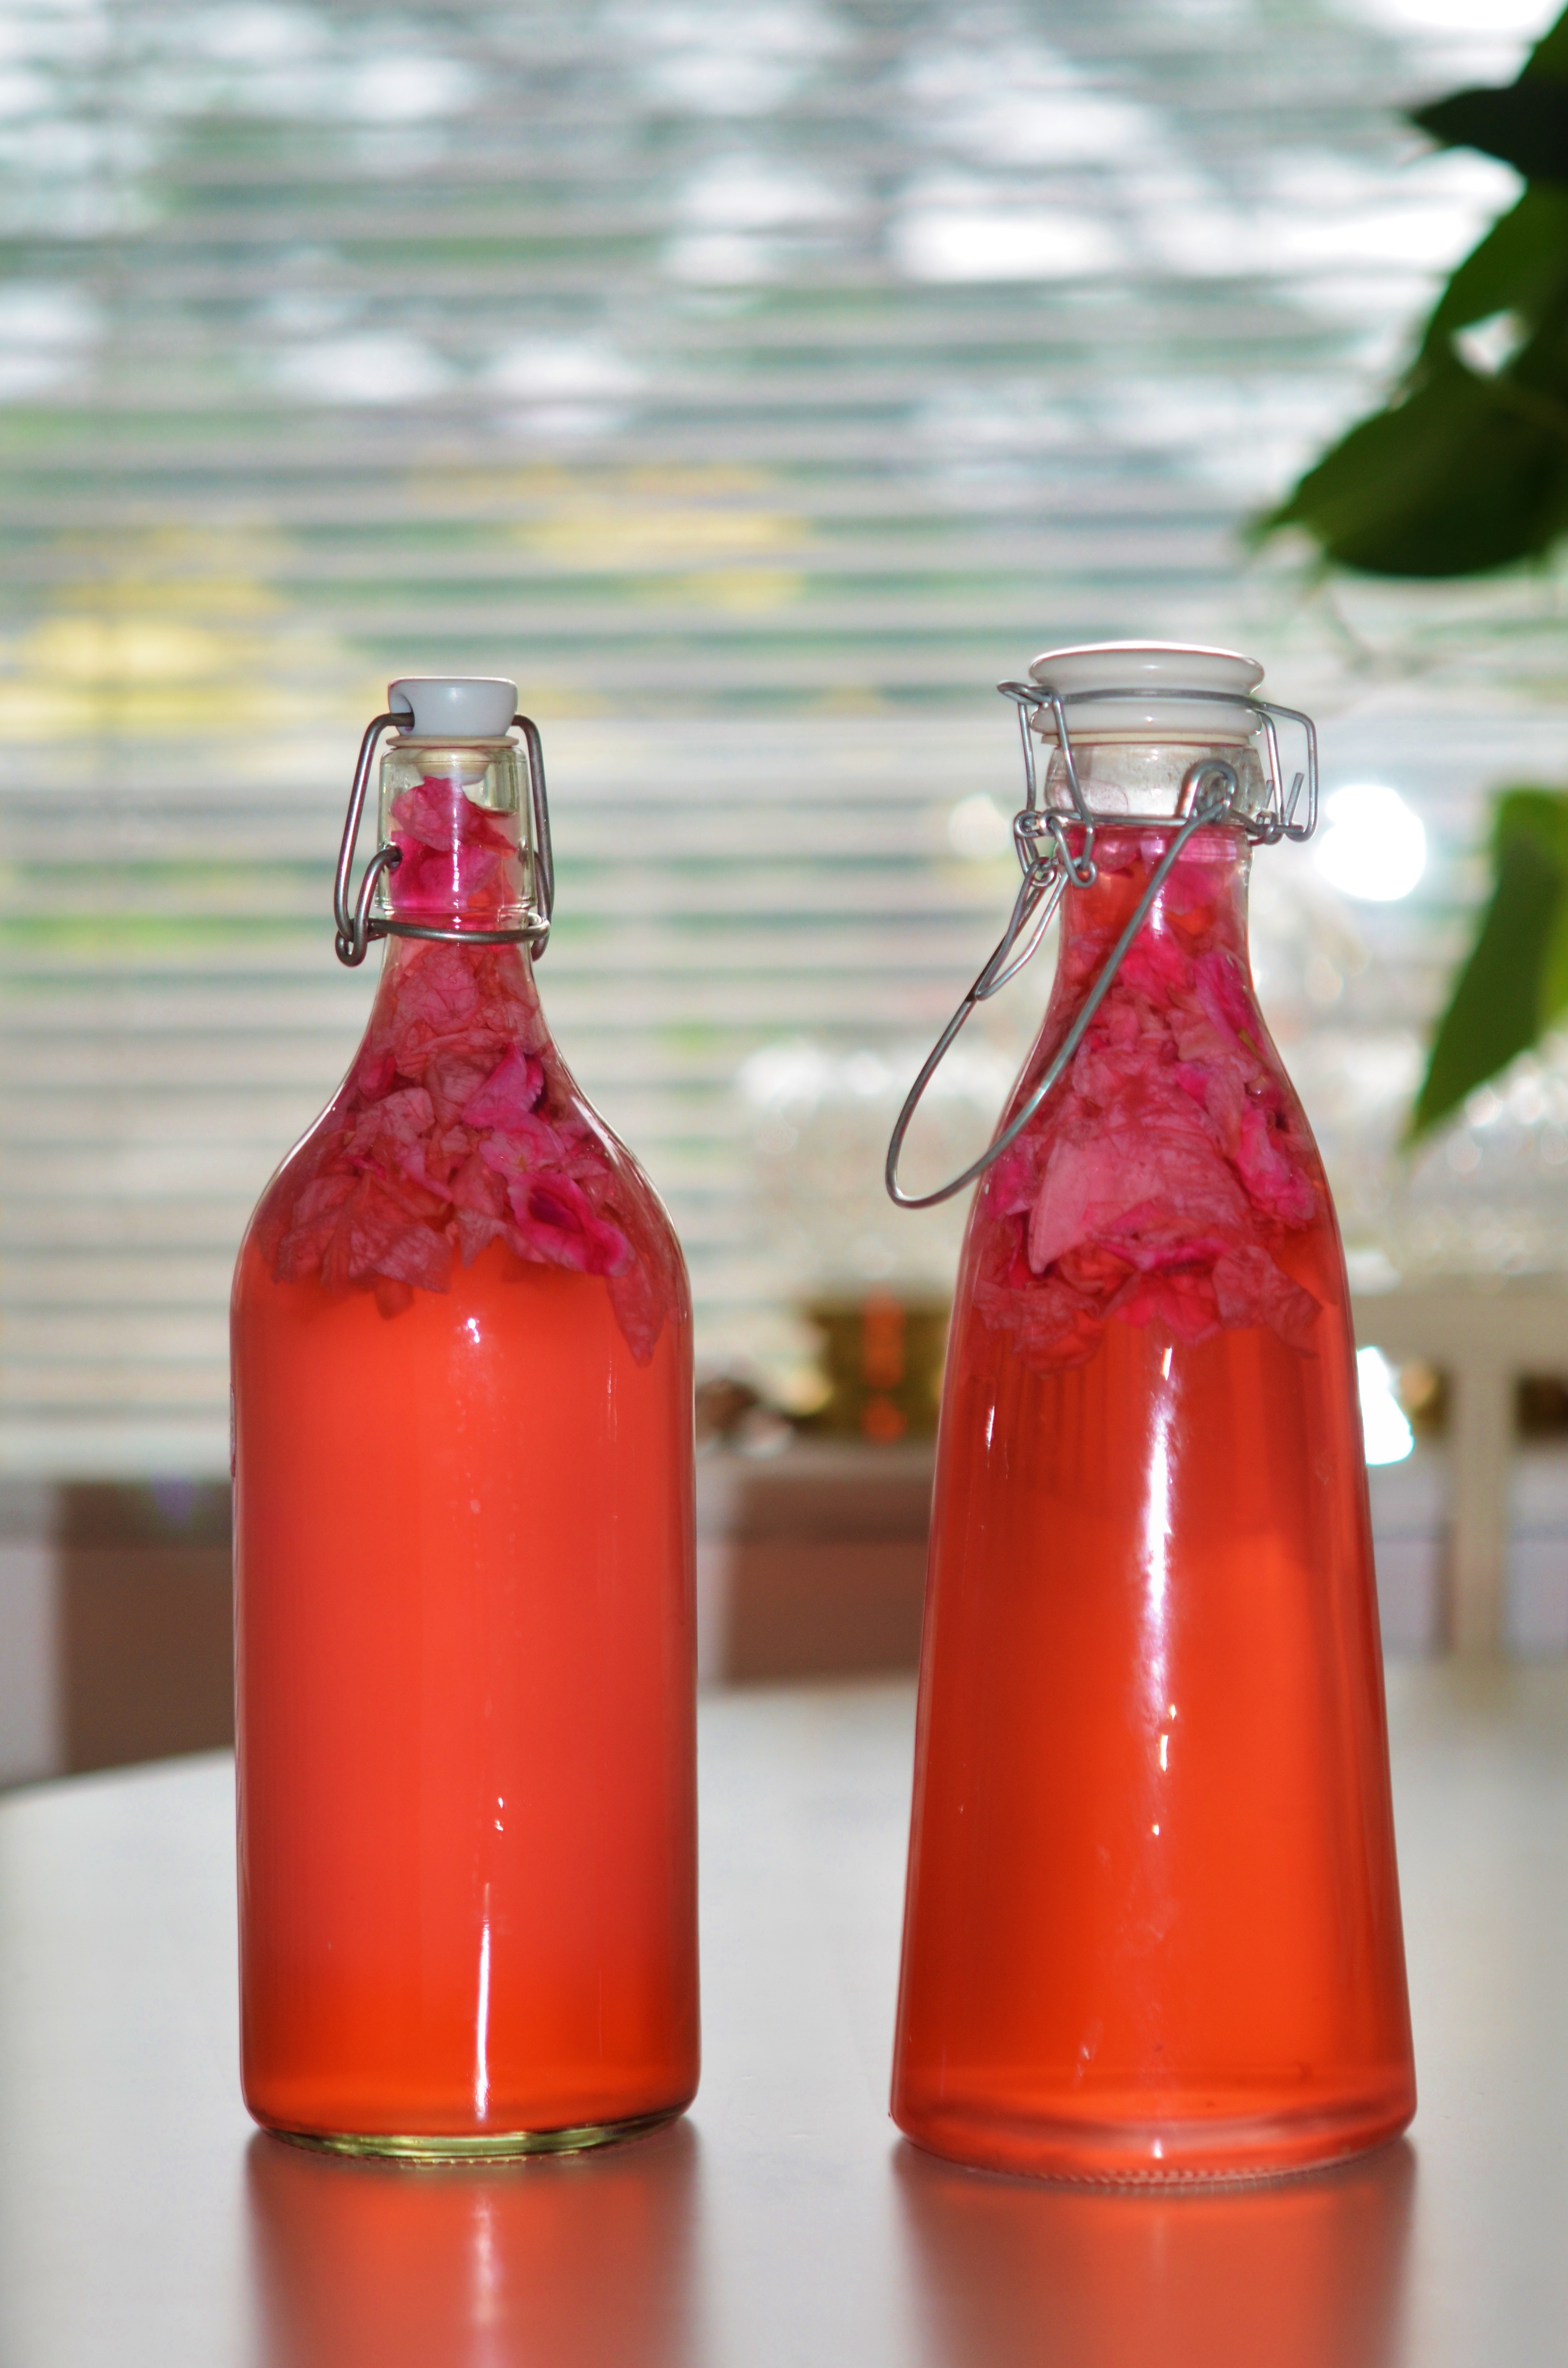
fruit, sweet, food, red, produce, drink, bottle, pink, healthy, strawberry, juice, glass bottle, drinking, beer bottle, strawberries, organic, drinkware